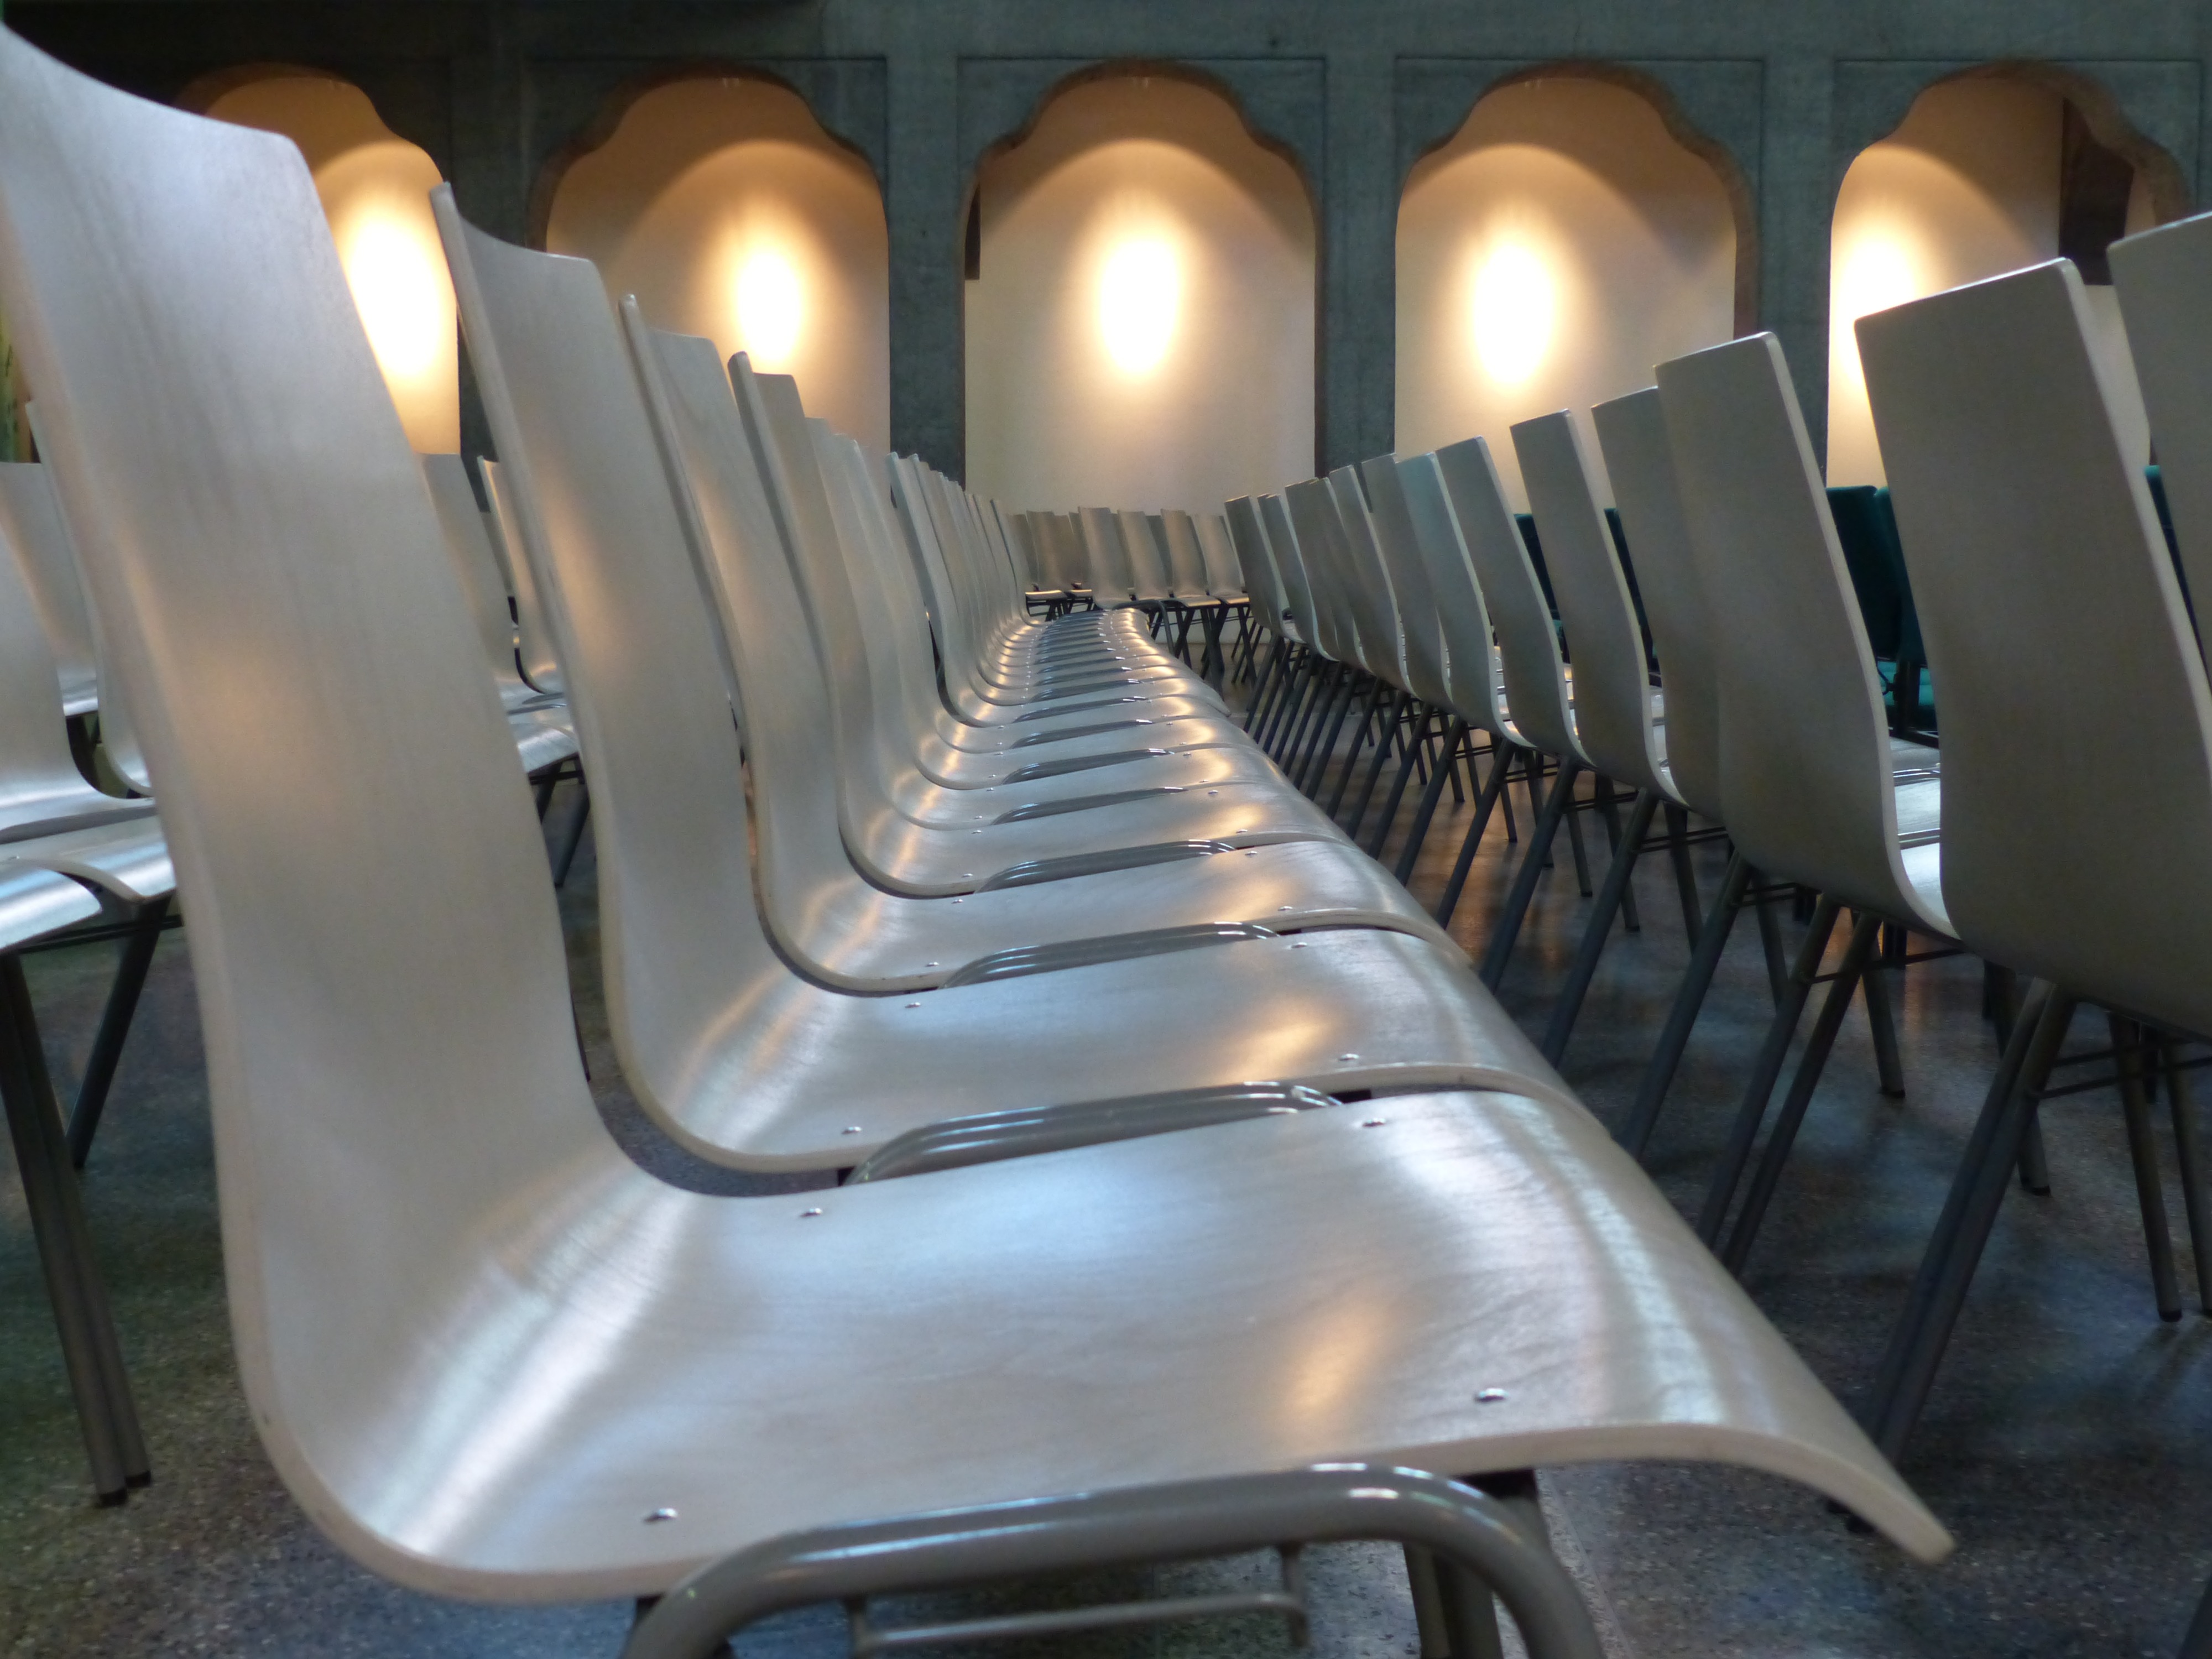
white, seat, hall, furniture, lighting, interior design, chairs, rows of seats, chair series, automotive exterior